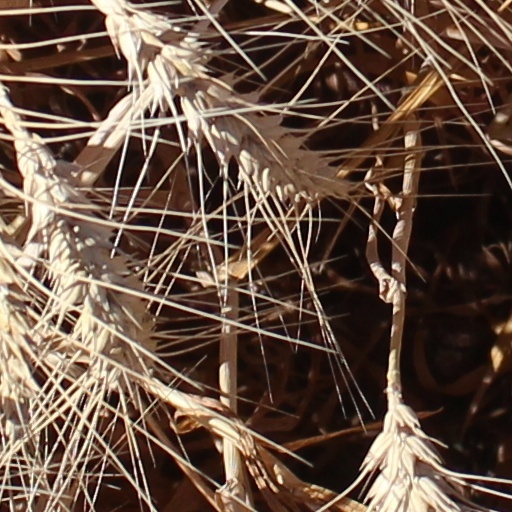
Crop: wheat